Interstate 270 (Colorado)

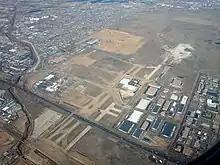
Former site of Stapleton International Airport, located east of I-270. I-270's interchange with I-70 can be seen in the far left.

The freeway is maintained by the Colorado Department of Transportation (CDOT), who is responsible for maintaining and constructing transportation infrastructure in Colorado, including highways. As part of this role, CDOT periodically conducts surveys on their highways to measure traffic volume. This is expressed in terms of annual average daily traffic (AADT), which is a measure of traffic volume for any average day of the year. In 2009, CDOT calculated that as few as 56,500 vehicles used I-270 daily east of its western terminus at I-25 and as many as 89,600 vehicles used I-270 daily southeast of York Street in Commerce City. As part of the Interstate Highway System, the entire route is listed on the National Highway System, a system of roads that are important to the nation's economy, defense, and mobility.